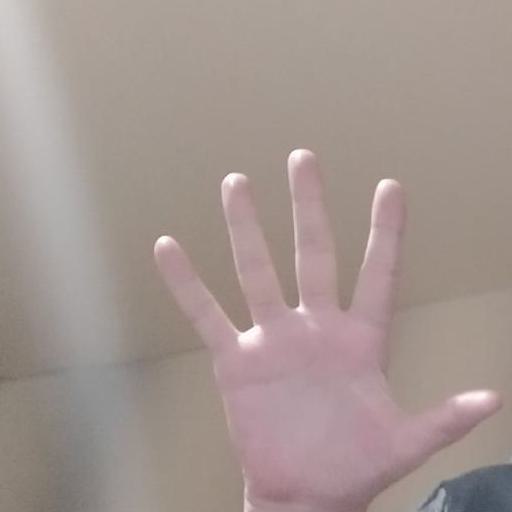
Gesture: palm